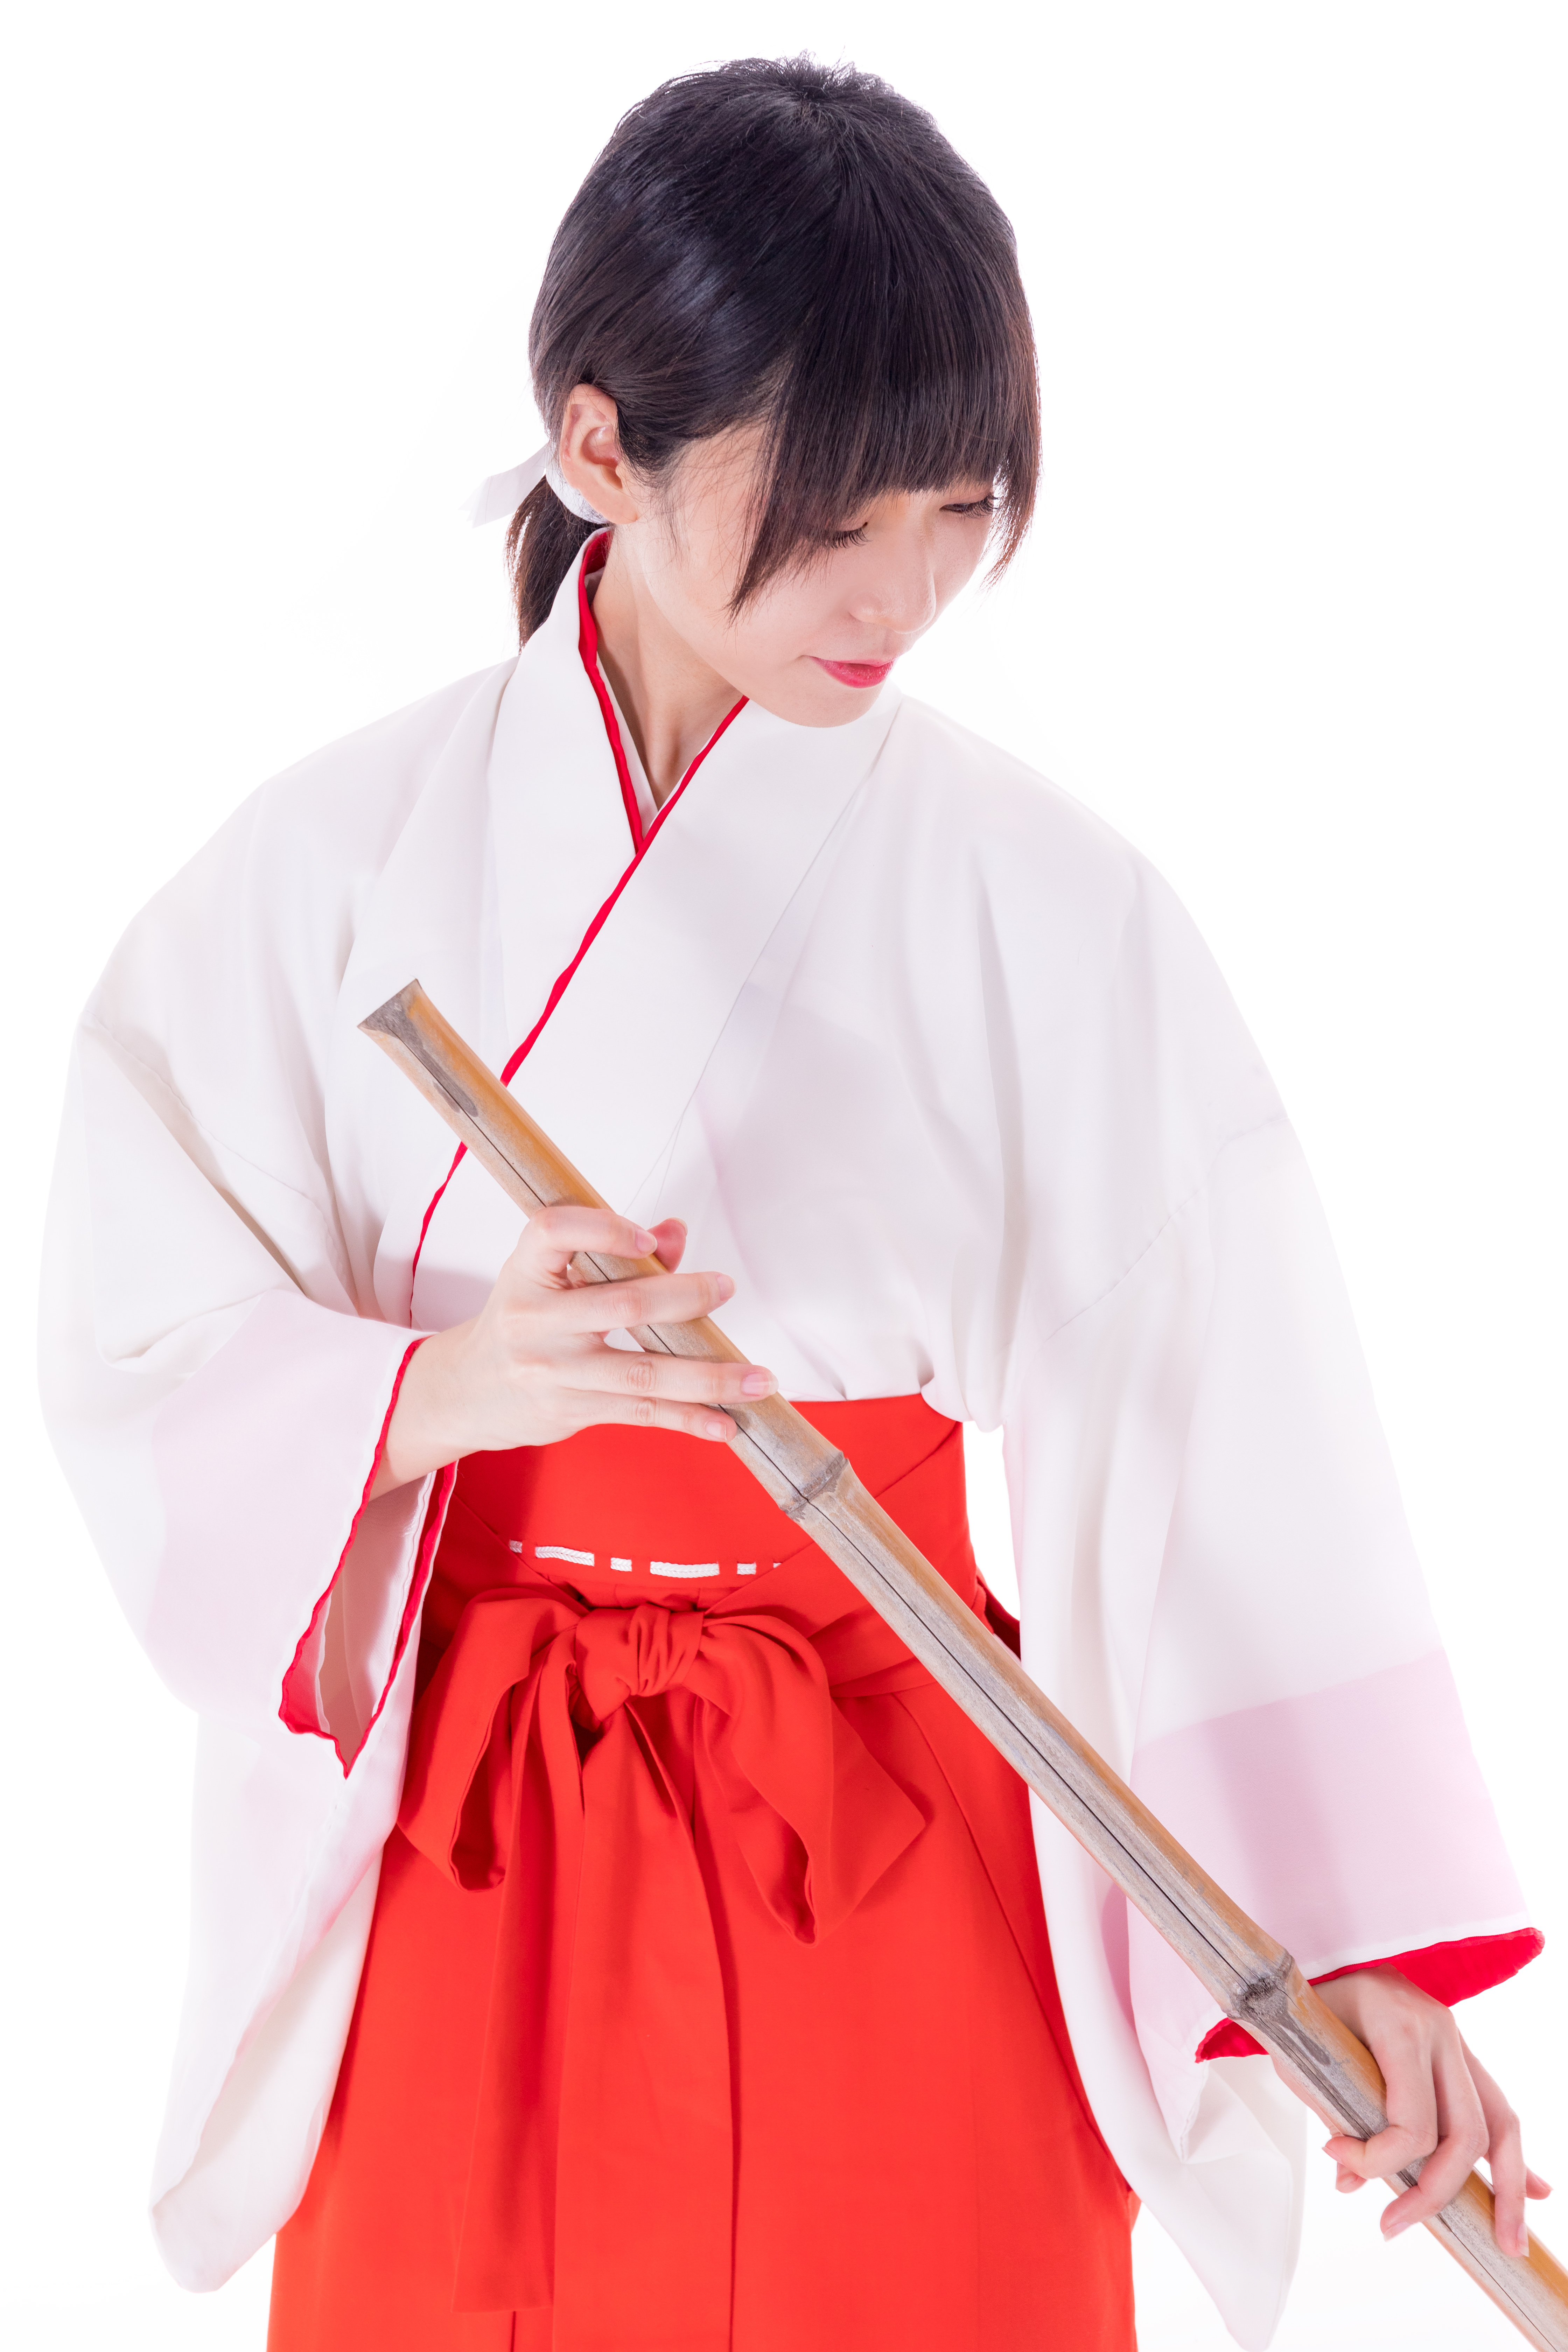
girl, clothing, costume, kimono, cosplay